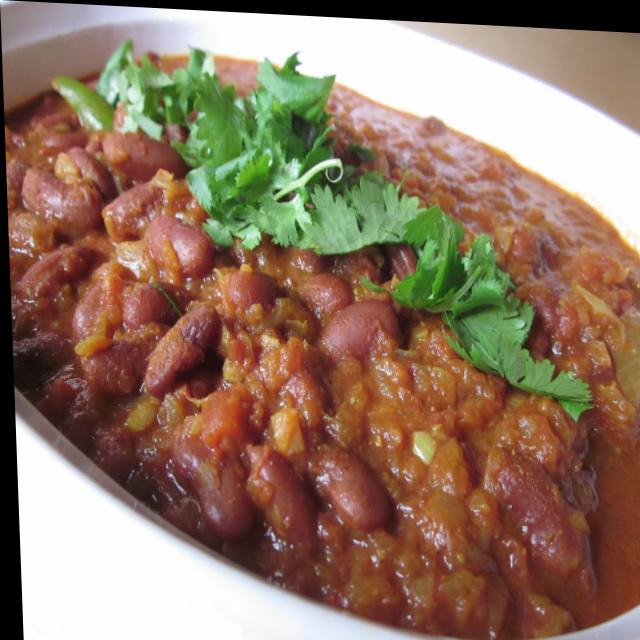
Dish: rajma_curry